Acorus calamus

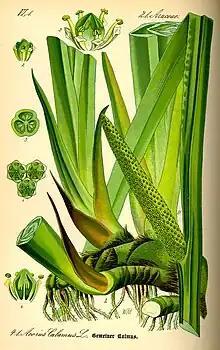
Illustration from an 1885 flora by Walther Otto Müller

There are three cytotypic forms distinguished by chromosome number: a diploid form (2n=24), an infertile triploid form (2n=36), and a tetraploid form (see below). The triploid form is the most common and is thought to have arisen relatively recently in the Himalayan region through hybridisation of the diploid with the tetraploid.